Polar Class

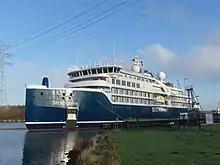
The 2020-built "SH Minerva" is a small expedition cruise ship with Polar Class 5 rating.

A number of research vessels intended for scientific missions in the polar regions are built to PC5 rating: the South African "S. A. Agulhas II" in 2012, the American "Sikuliaq" in 2014, and the British RRS "Sir David Attenborough" in 2020. In addition, a PC5 Antarctic vessel "Almirante Viel" was commissioned for the Chilean Navy in July 2024.